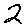
Label: 2